Sodium benzoate

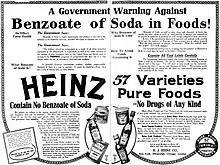
1909 Heinz advertisement against sodium benzoate

In the United States, sodium benzoate is designated as generally recognized as safe (GRAS) by the Food and Drug Administration. The International Programme on Chemical Safety found no adverse effects in rats at doses of 647–825 mg/kg of body weight per day.